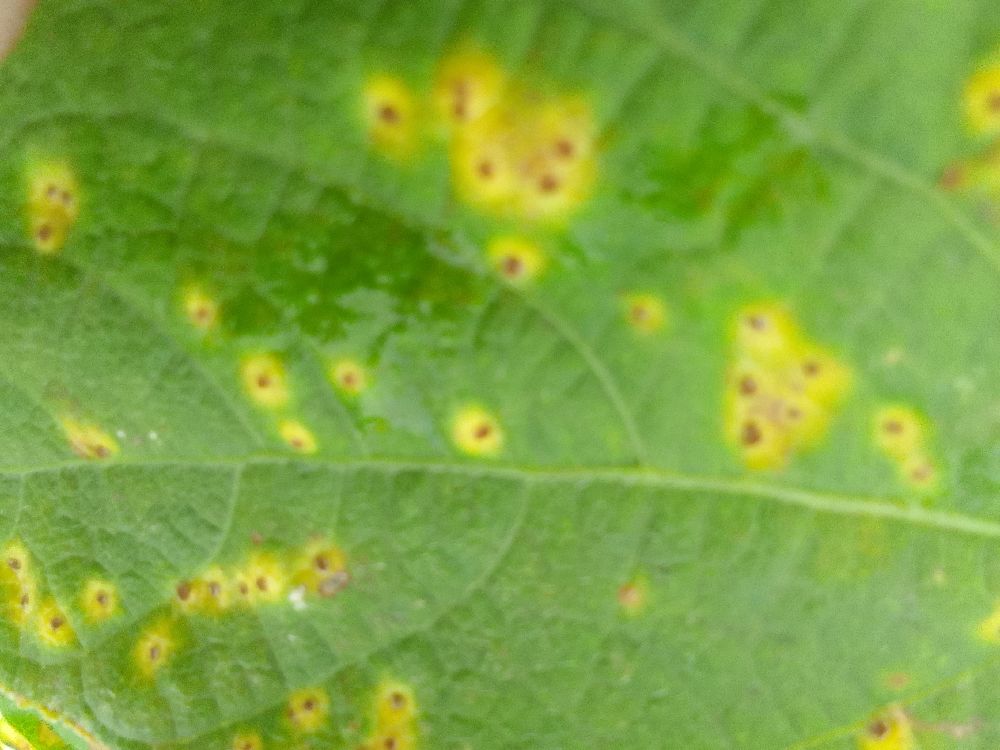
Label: rust